Mexican ceramics

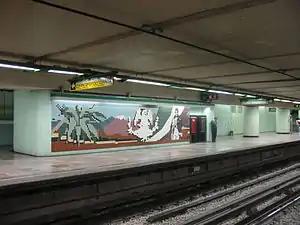
Tile mural in Metro Garibaldi in Mexico City

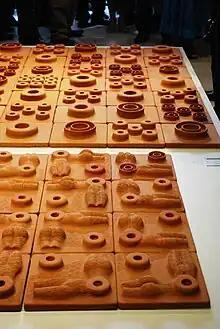
Tiles for wall murals created by Jesus Chavez Medina of Huasca de Ocampo.

While the production of pots and utensils is Mexico's signature pottery, ceramic floor and wall tiles consist of the bulk of Mexico's ceramic production. The second largest type of ceramic product is bathroom fixtures, such as toilets, washbasins and accessories. Most of the raw materials are obtained from the local market, with limited amounts of other raw materials being imported. Most of equipment used to mass-produce ceramics of this type comes from Italy, including pressure molds and development technology. However, companies are also considering US suppliers for mixers, conveyors, ovens and electronic control equipment due to the country's proximity and NAFTA tariffs.